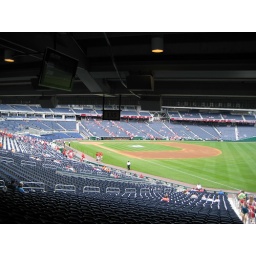
View to home plate from left field in Nationals Park, 05/24/09